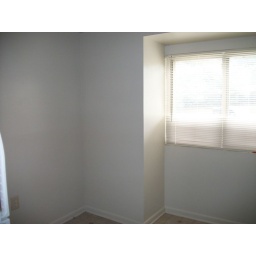
There will be no wall of ikea in the kitchen after all